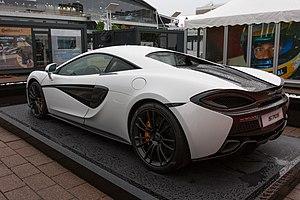
McLaren Automotive est un constructeur automobile britannique créé en 1989, branche du McLaren Technology Group, spécialisé dans la conception de voitures de sport d'élite. La société a été fondée par l'homme d'affaires britannique Ron Dennis, qui en fut également le dirigeant.